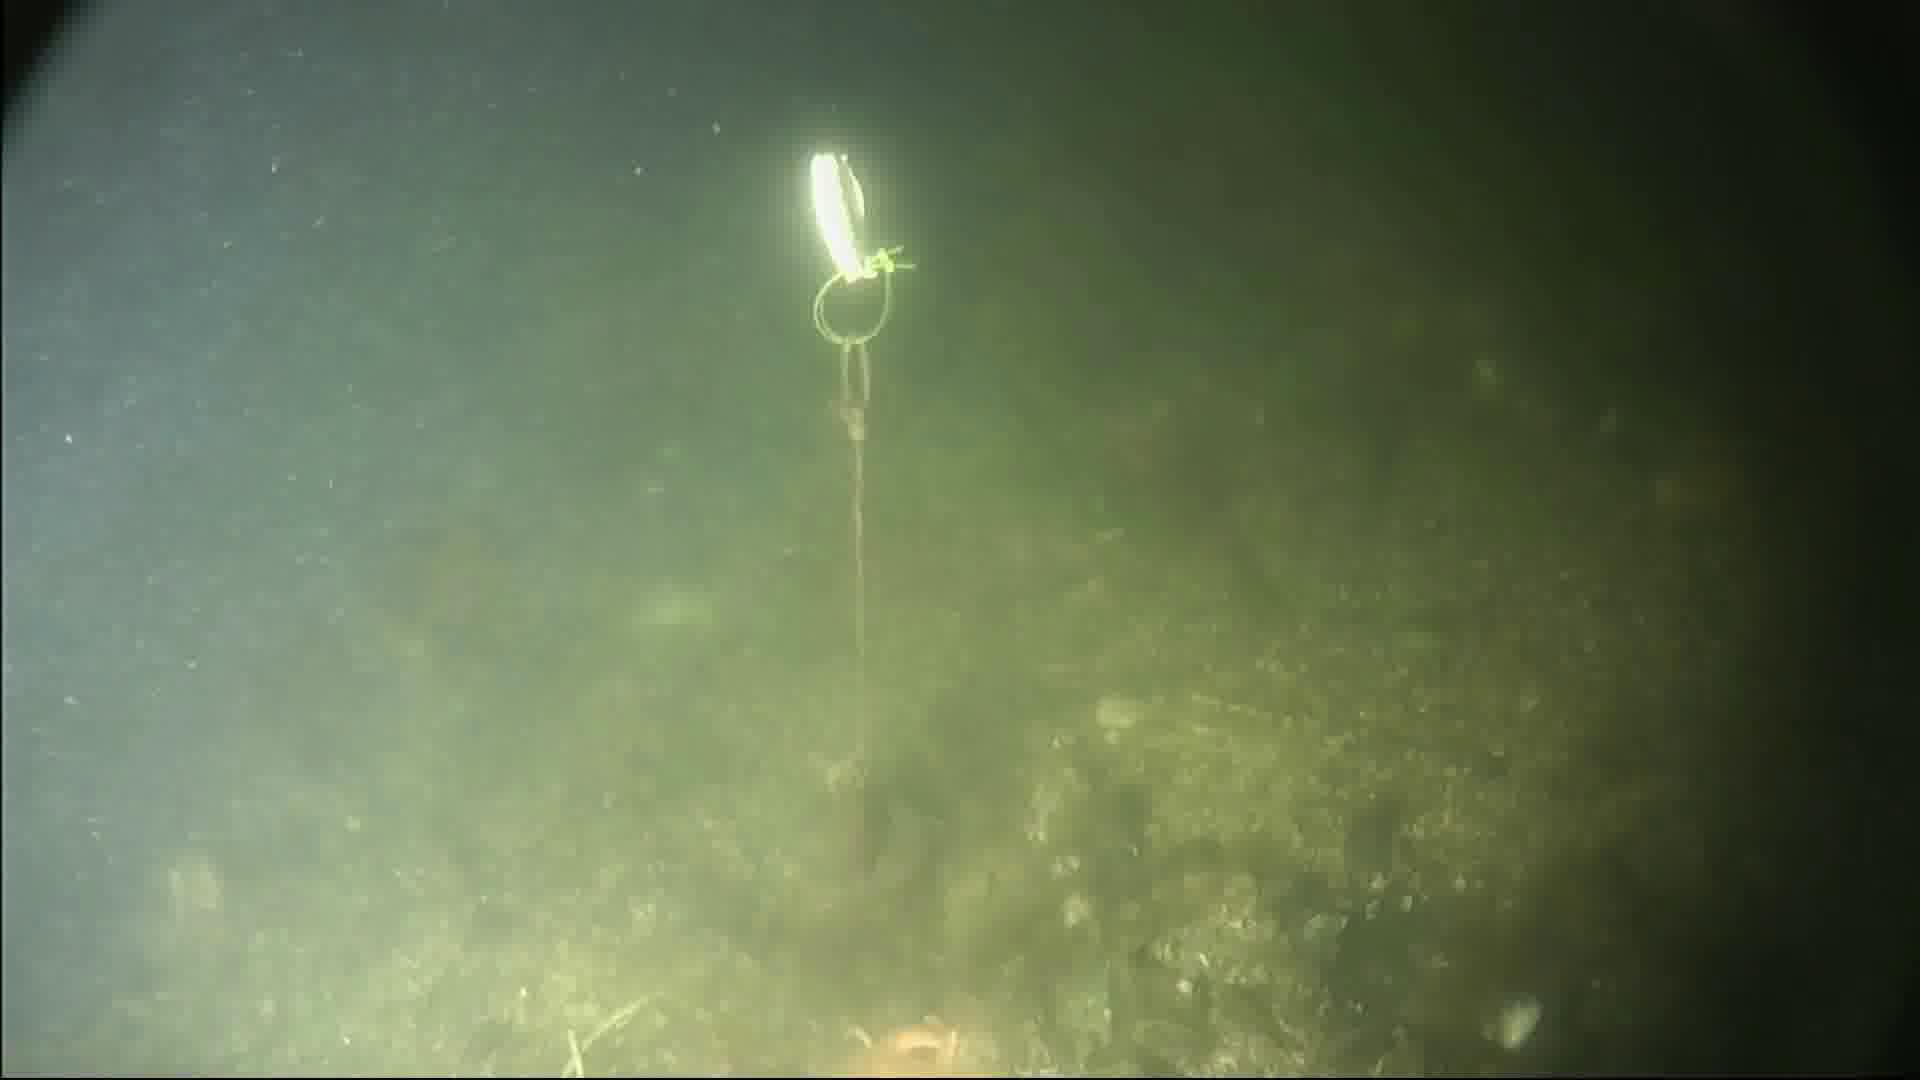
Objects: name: starfish
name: crab